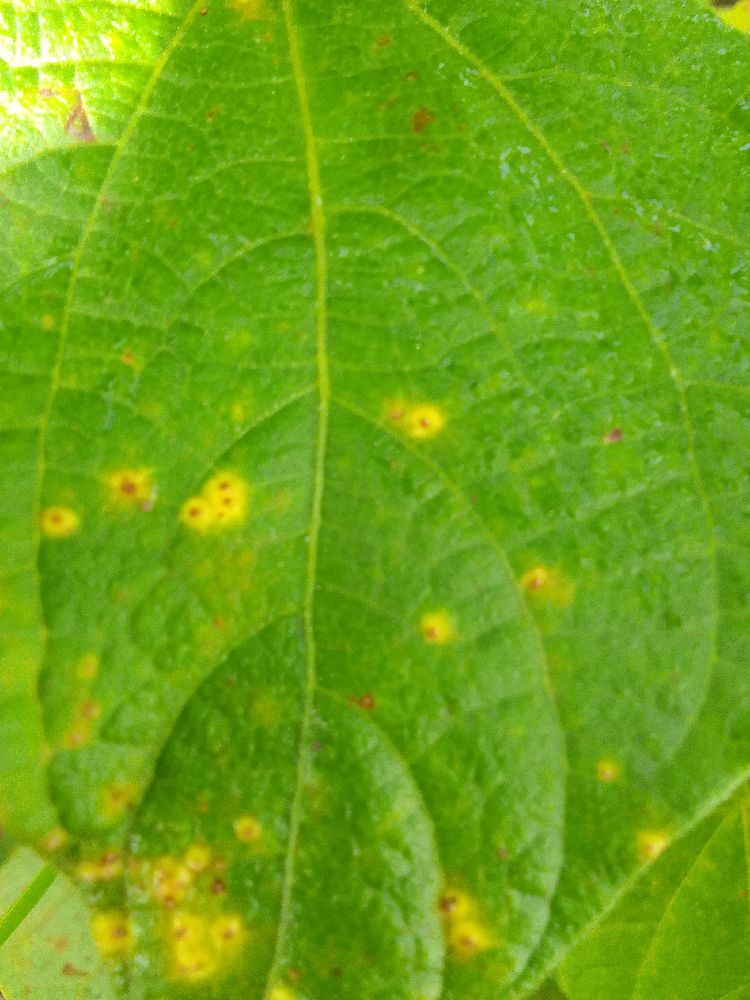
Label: rust